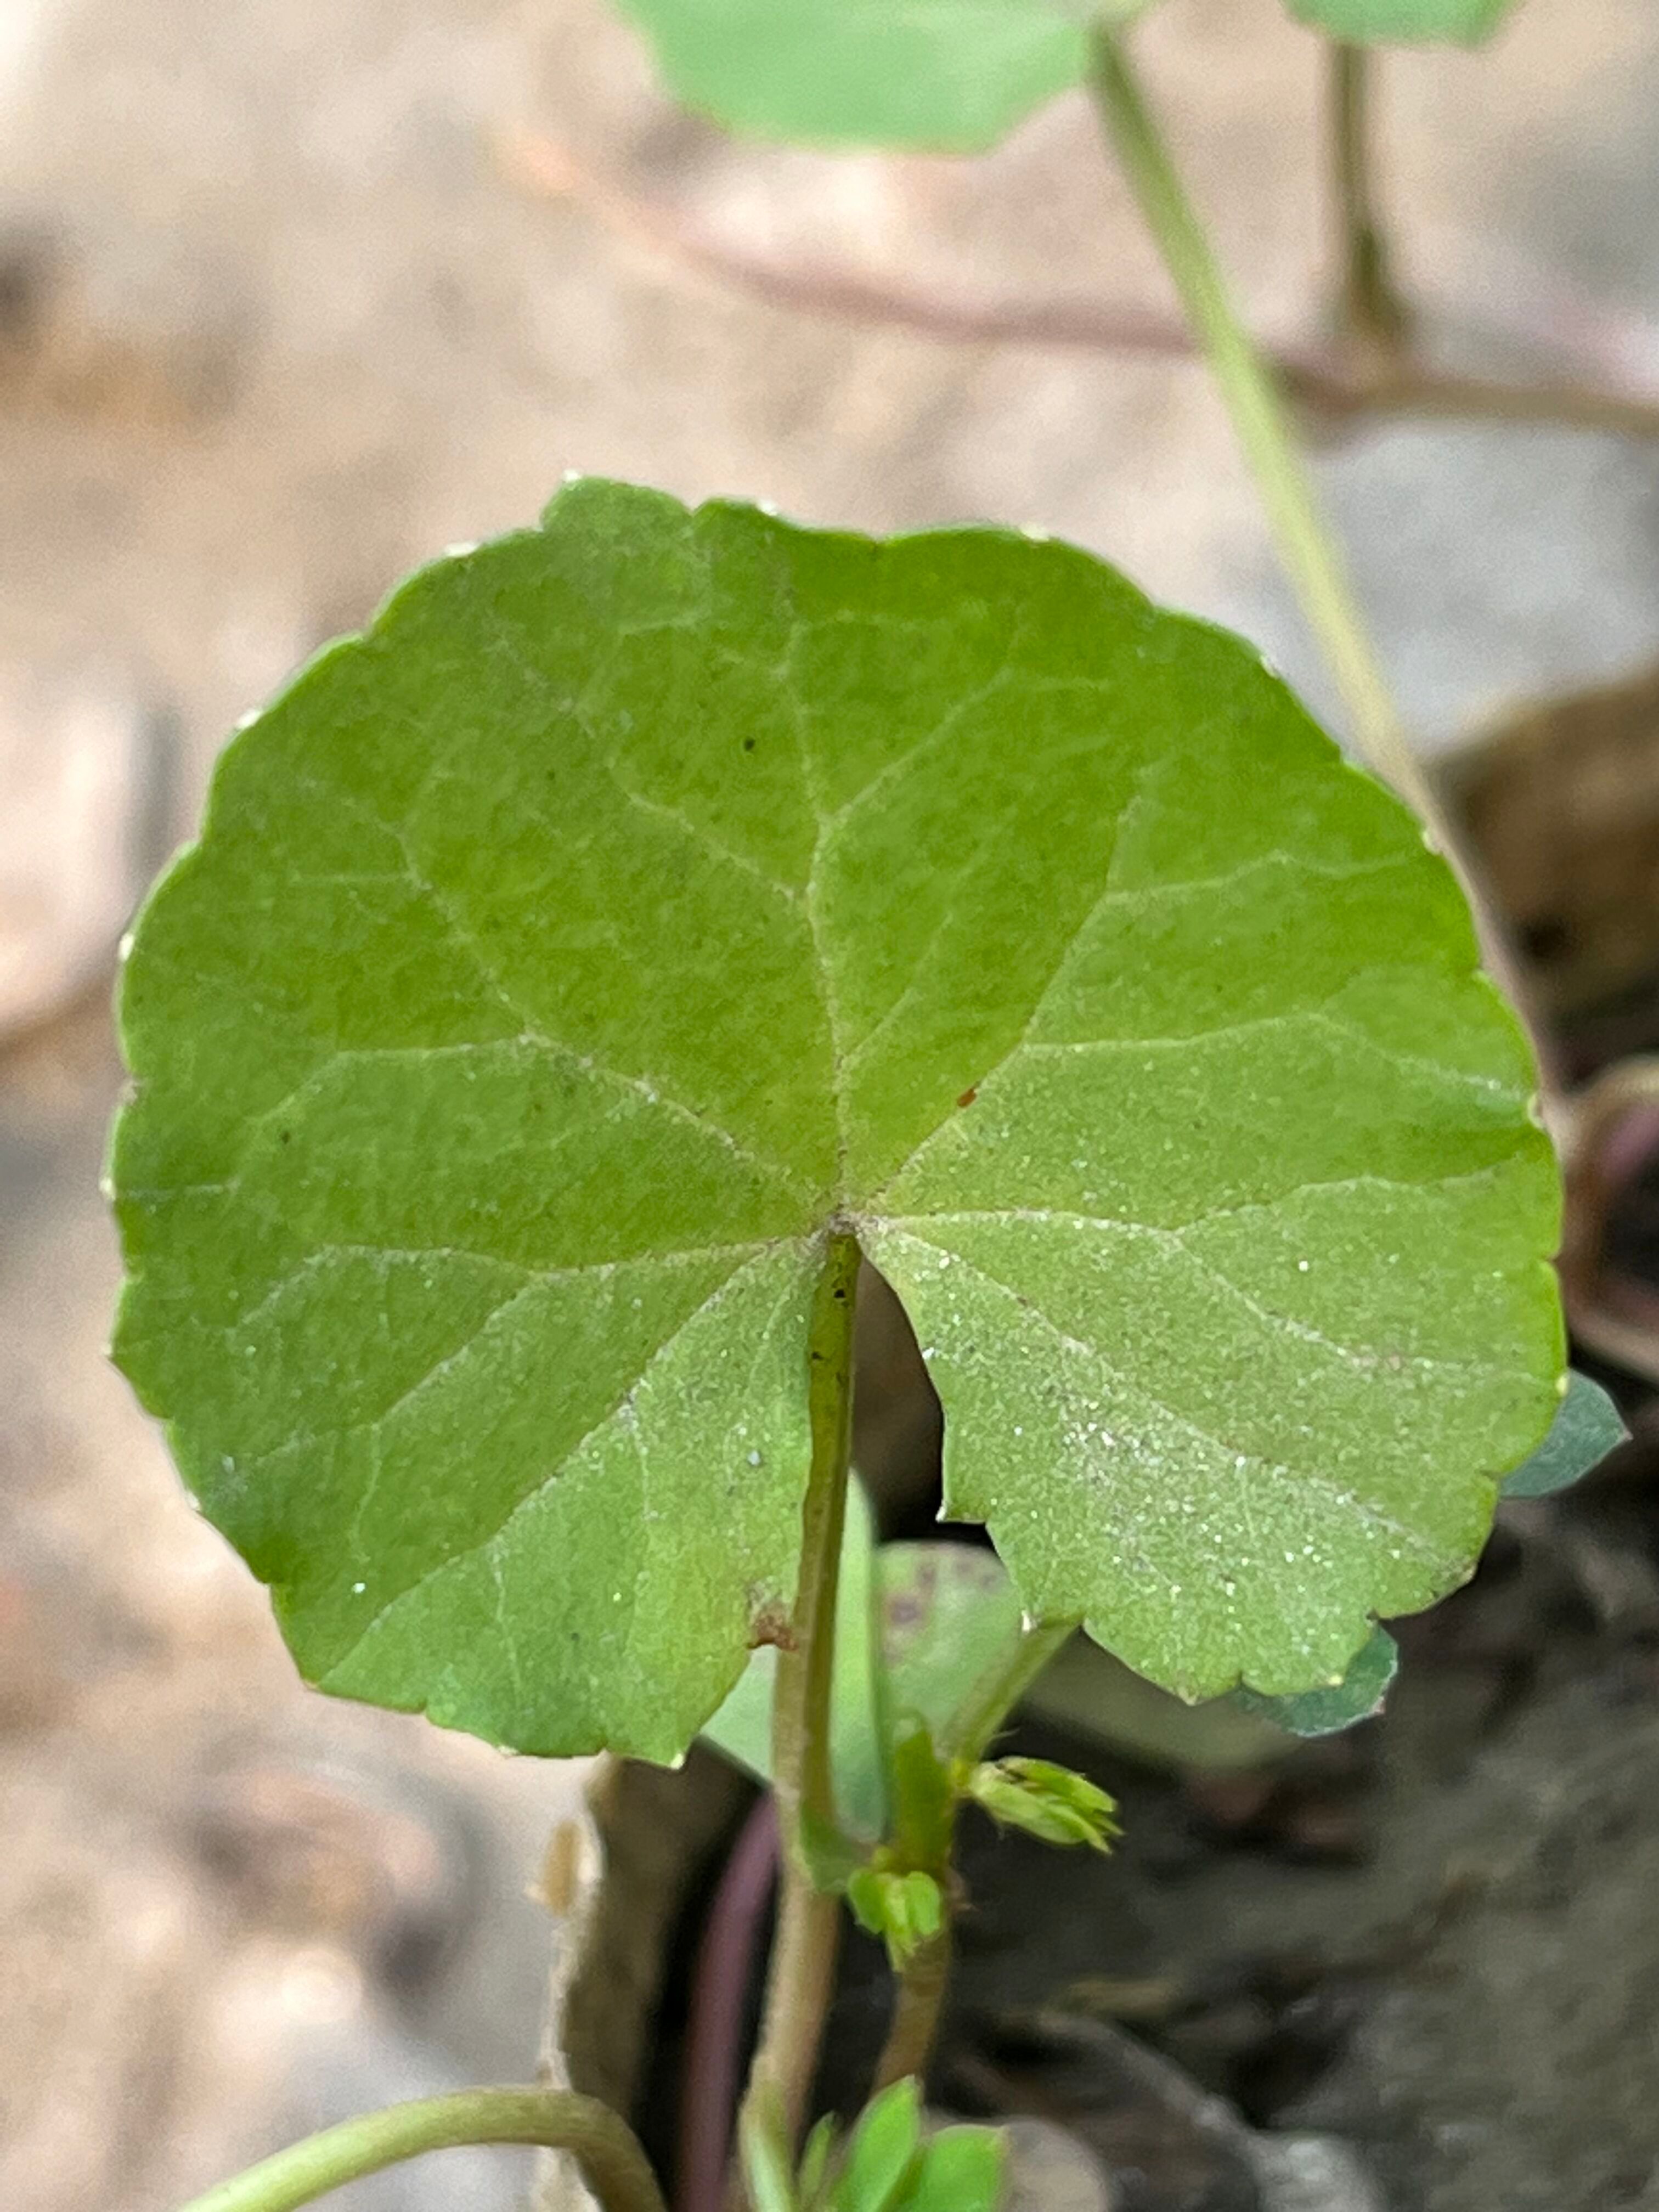
Plant species: centella-asiatica